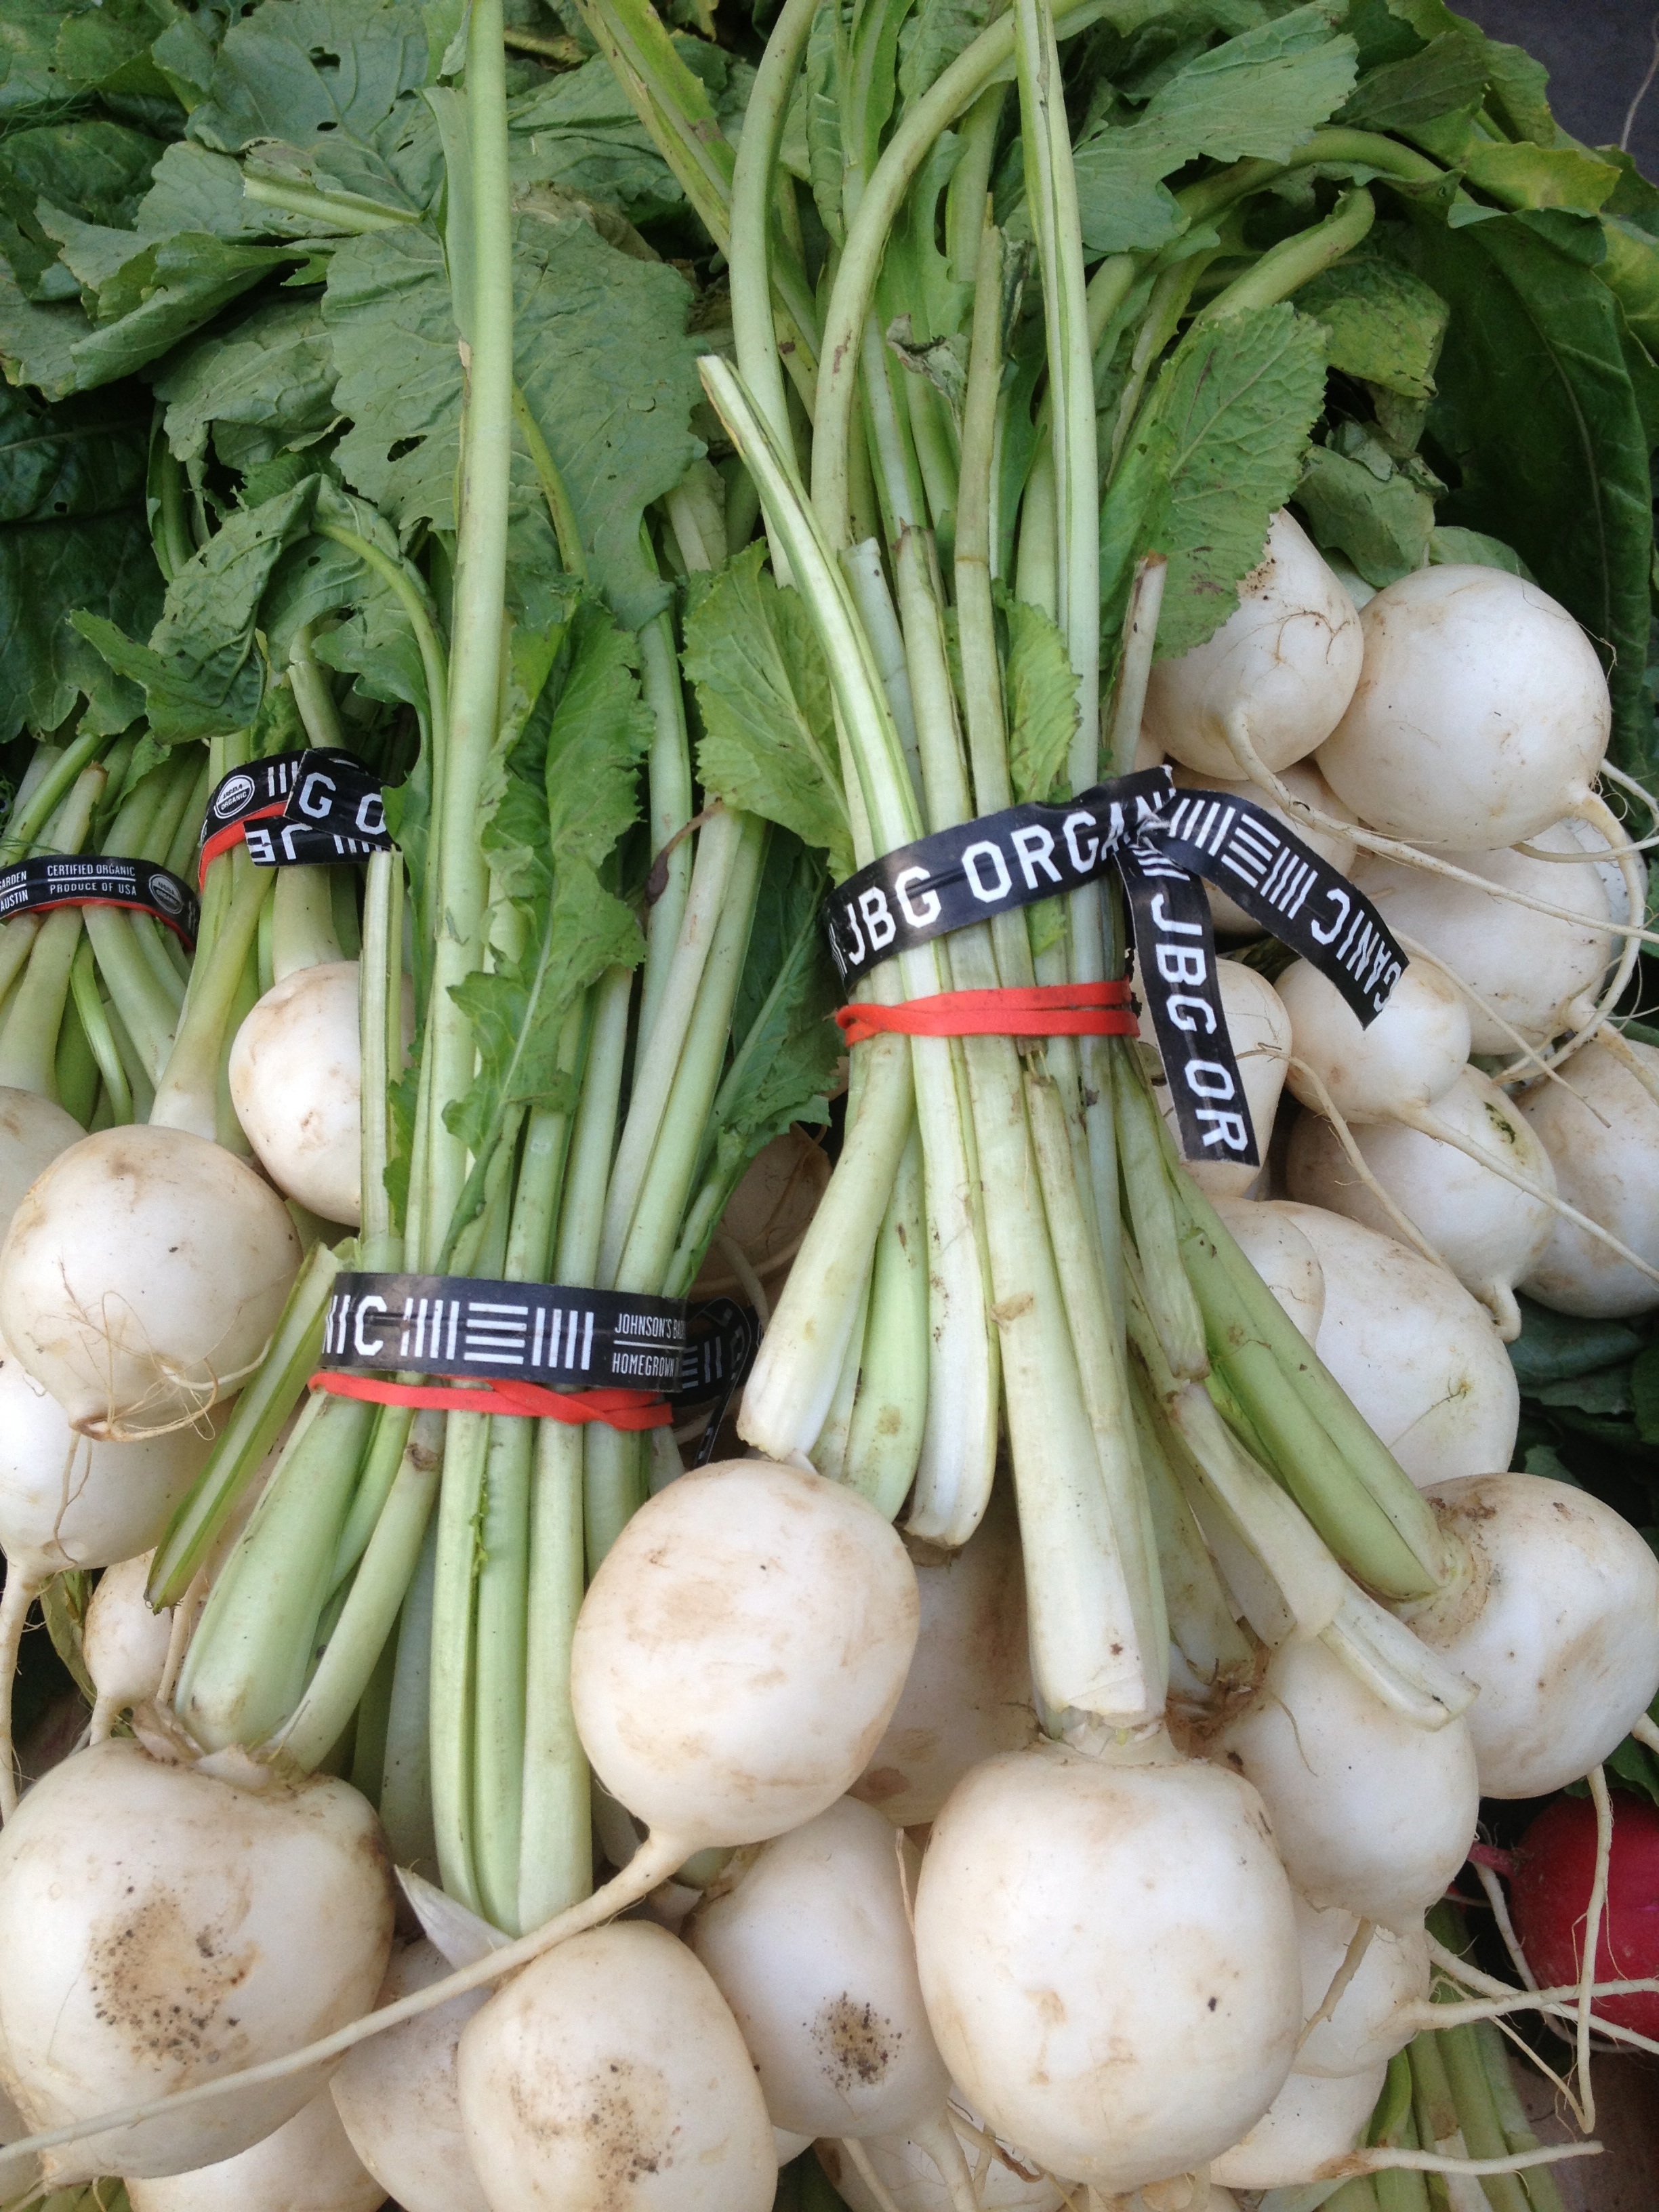
food, produce, vegetable, gourd, turnip, flowering plant, shallot, brassica rapa